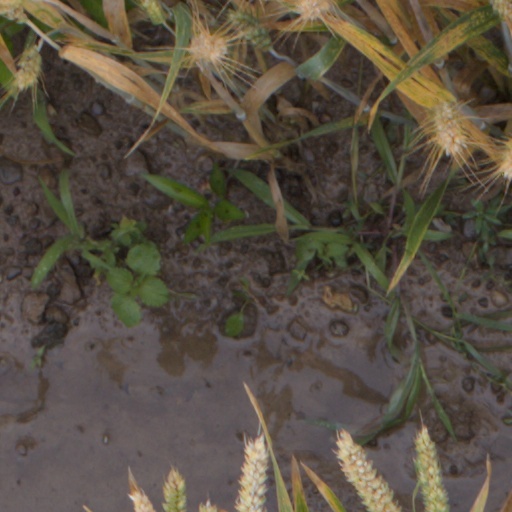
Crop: wheat